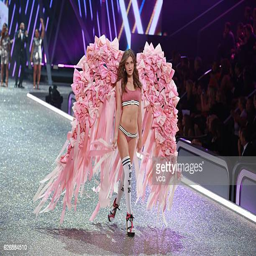
person walks on the runway during show